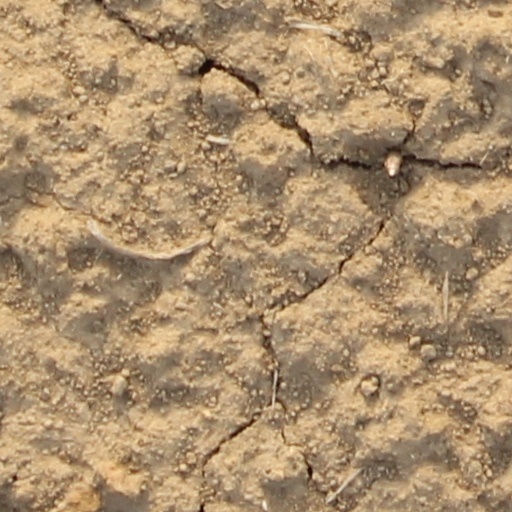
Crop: wheat